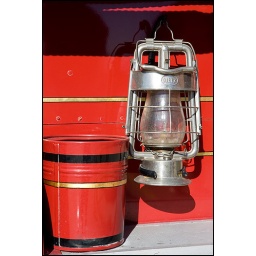
Fire truck near the house for a prairie burn